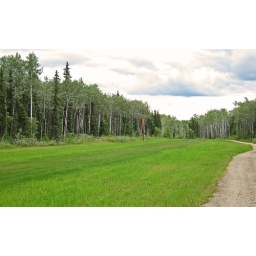
We were walking around Two Rivers, and there was this beautiful grass runway.